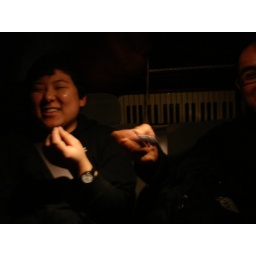
Jokin' around in the back seat of the van